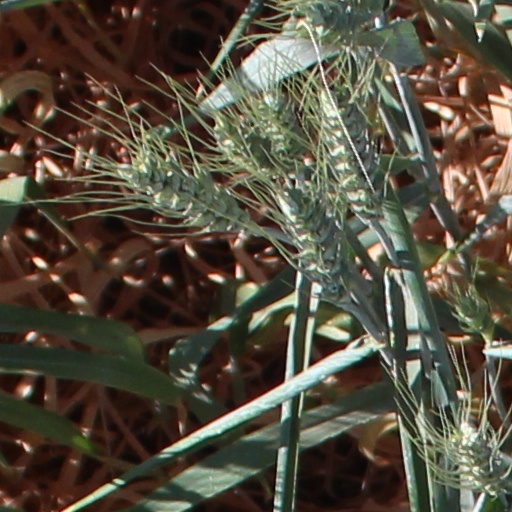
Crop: wheat